The Moral Landscape

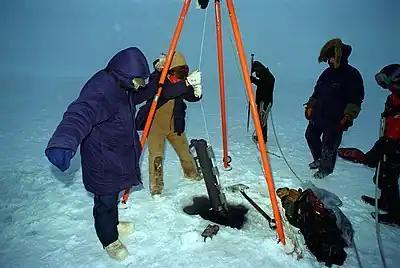
Harris says science requires that one acknowledge certain values (e.g. curiosity)

Although Harris's book discusses the challenges that a science of morality must face, he also mentions that his scientific argument is indeed philosophical. Furthermore, he says that this is the case for almost all scientific investigation. He mentions that modern science amounts to careful practice of accepted first philosophical principles like empiricism and physicalism. He also suggests that science has already very much settled on "values" in answering the question "what should I believe, and why should I believe it?". Harris says it should not be surprising that normative ethical sciences are, or would be, similarly founded on bedrock assumptions (basic norms). Harris says: